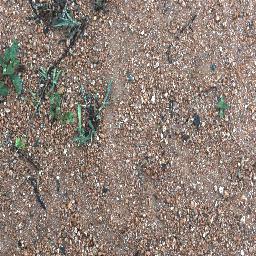
Label: negative